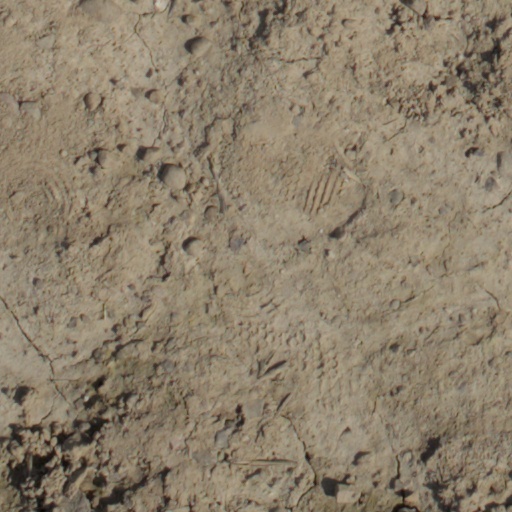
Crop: wheat